Das Rheingold

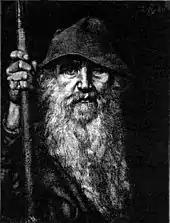
Wotan

Because Wagner developed his "Ring" scheme in reverse chronological order, the "poem" (libretto) for "Das Rheingold" was the last of the four to be written. He finished his prose plan for the work in March 1852, and on 15 September began writing the full libretto, which he completed on 3 November. In February 1853, at the Hotel Baur au Lac in Zürich, Wagner read the whole "Ring" text to an invited audience, after which all four parts were published in a private edition limited to 50 copies. The text was not published commercially until 1863.